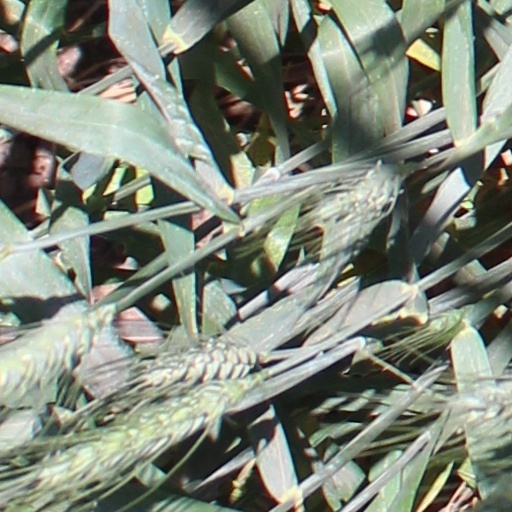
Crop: wheat